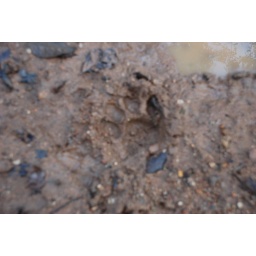
Tiger pug marks in BR hills, we never spotted the tiger but always came across fresh pugmarks!